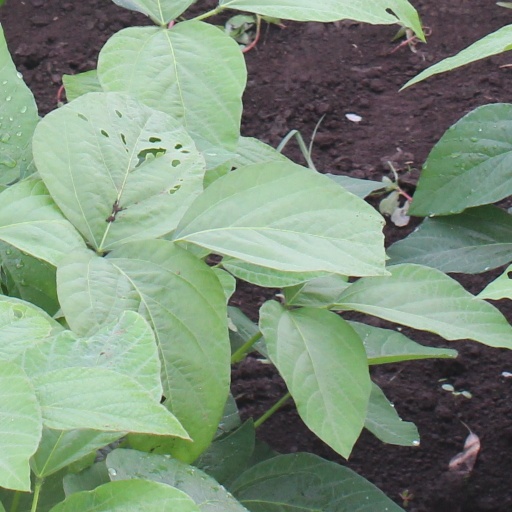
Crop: soybean